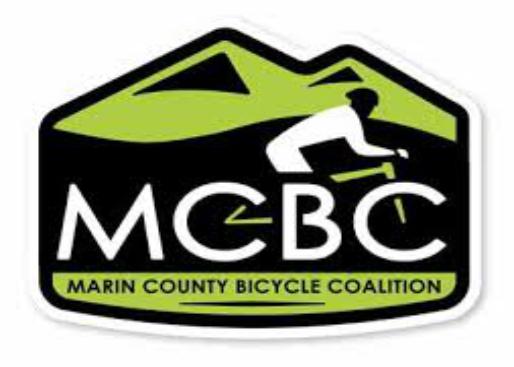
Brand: marin bikes
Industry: Transportation